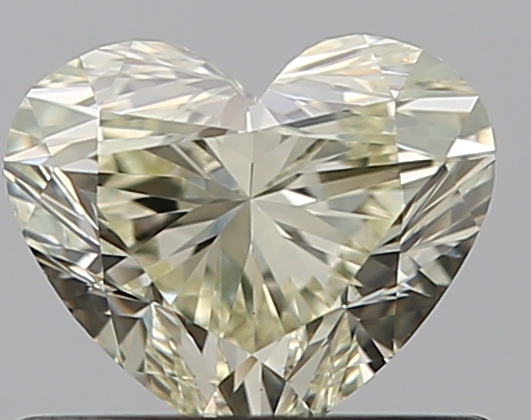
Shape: heart
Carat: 0.51
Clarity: VS1
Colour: O-P
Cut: EX
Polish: EX
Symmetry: VG
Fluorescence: N
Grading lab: GIA
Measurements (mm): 4.73 x 5.55 x 3.36